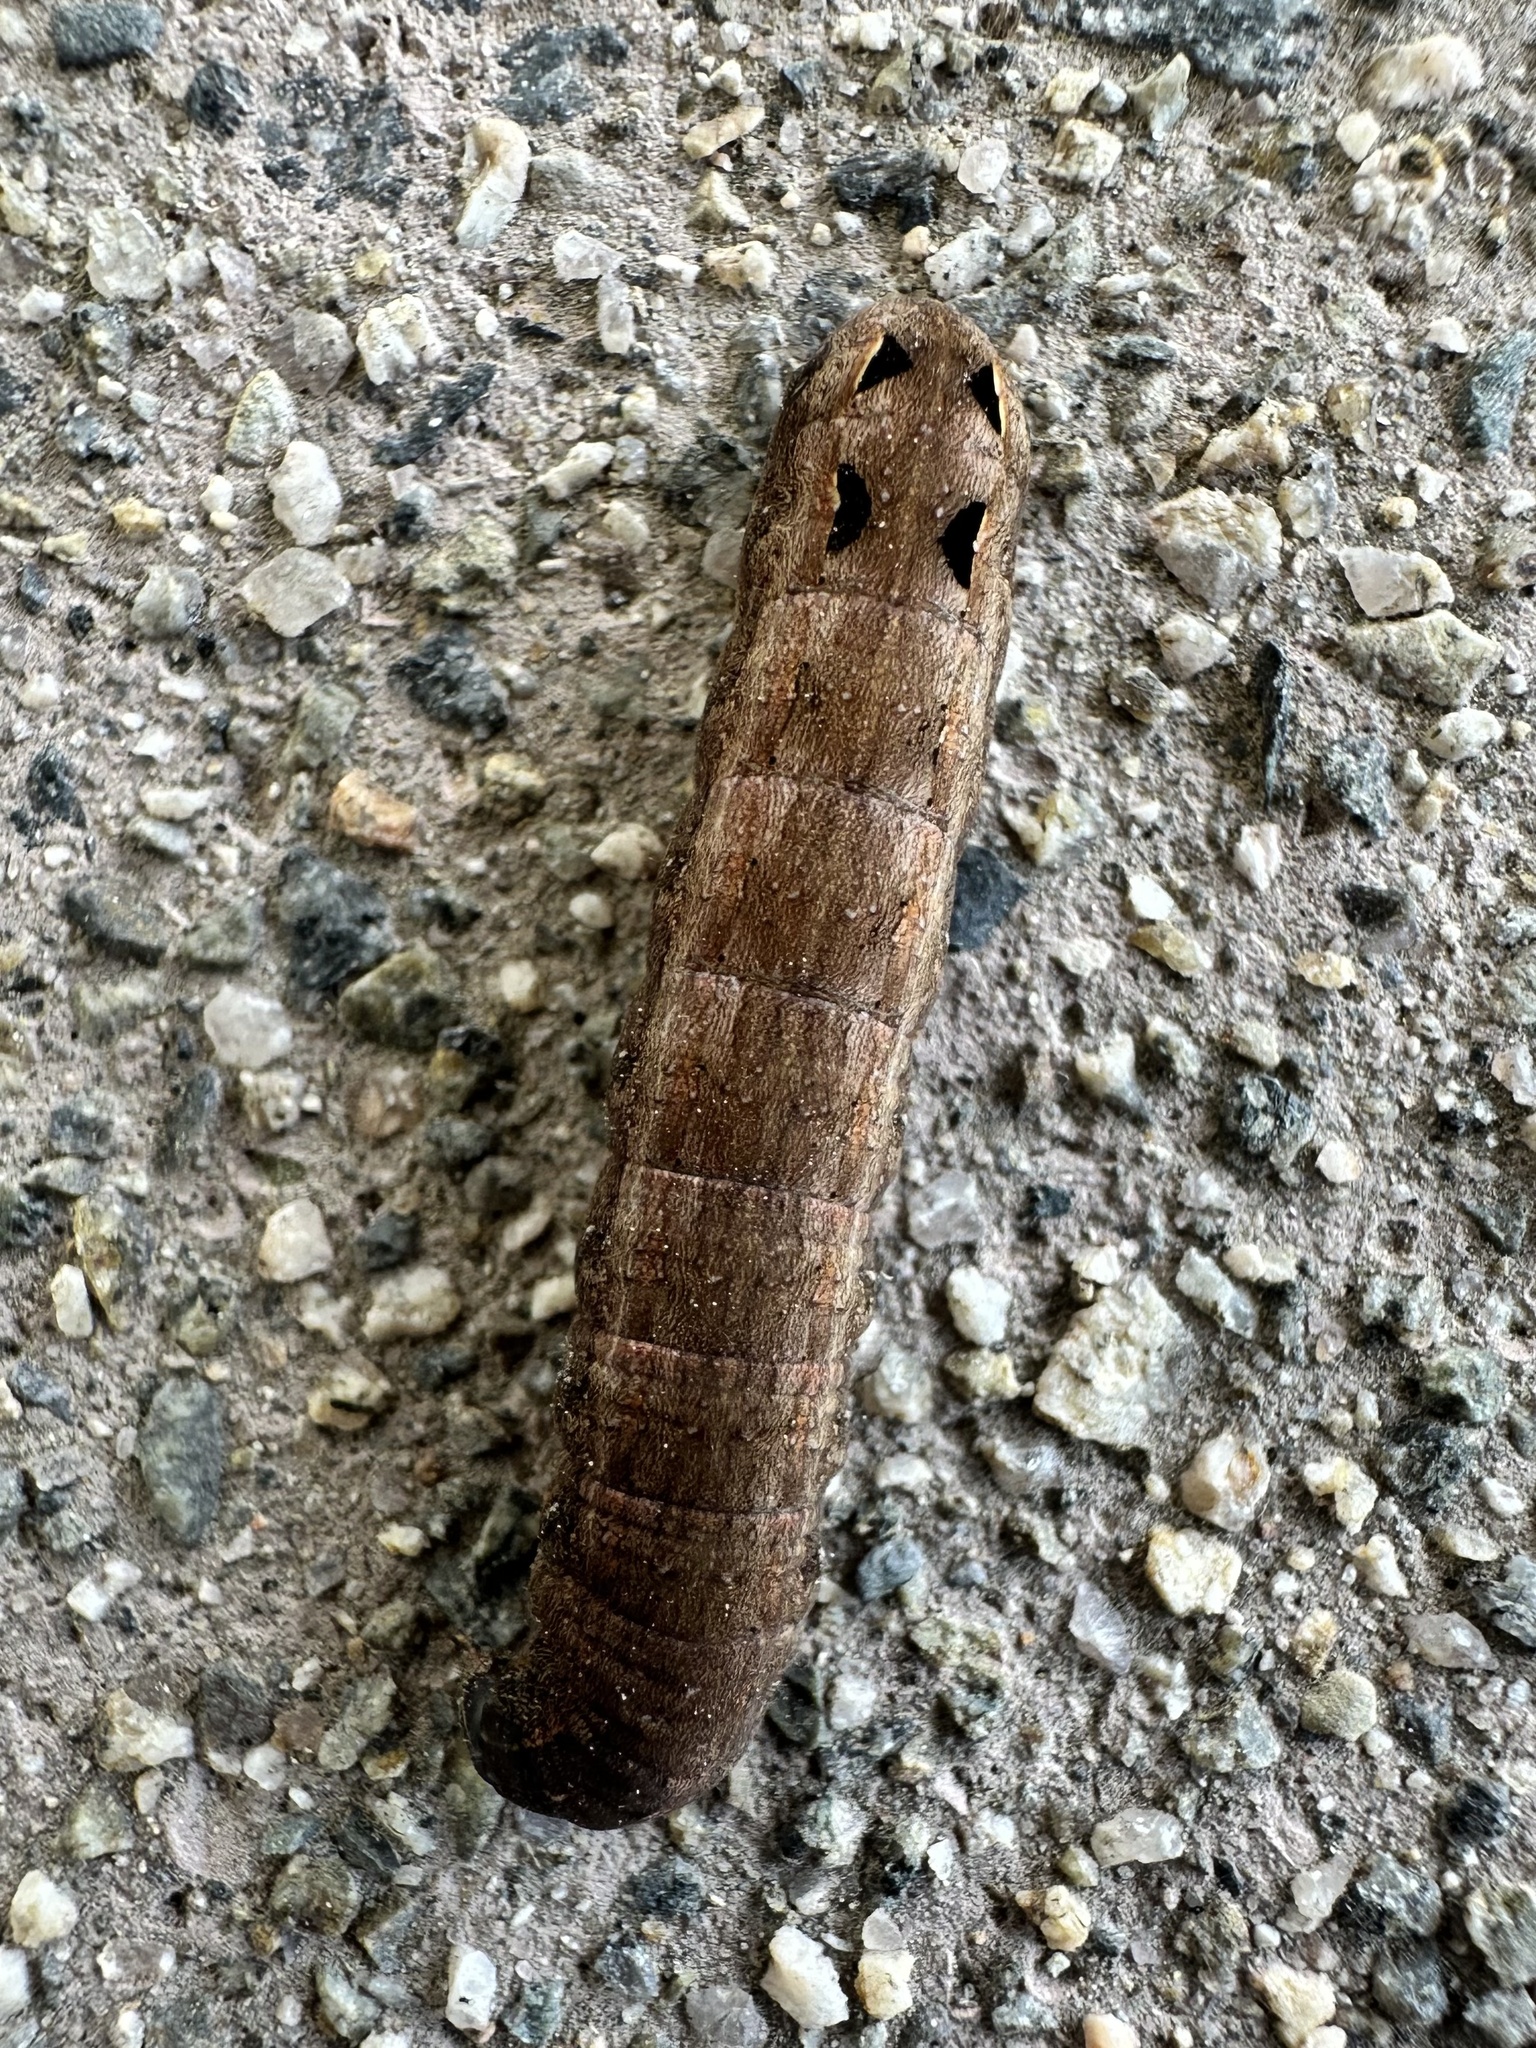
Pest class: cutworms